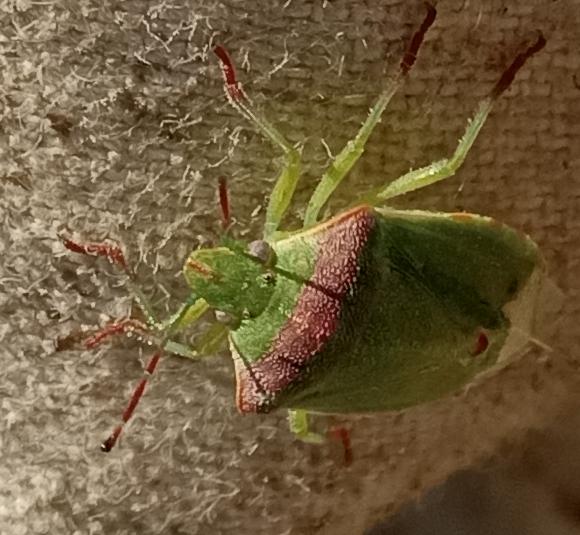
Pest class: stink_bug